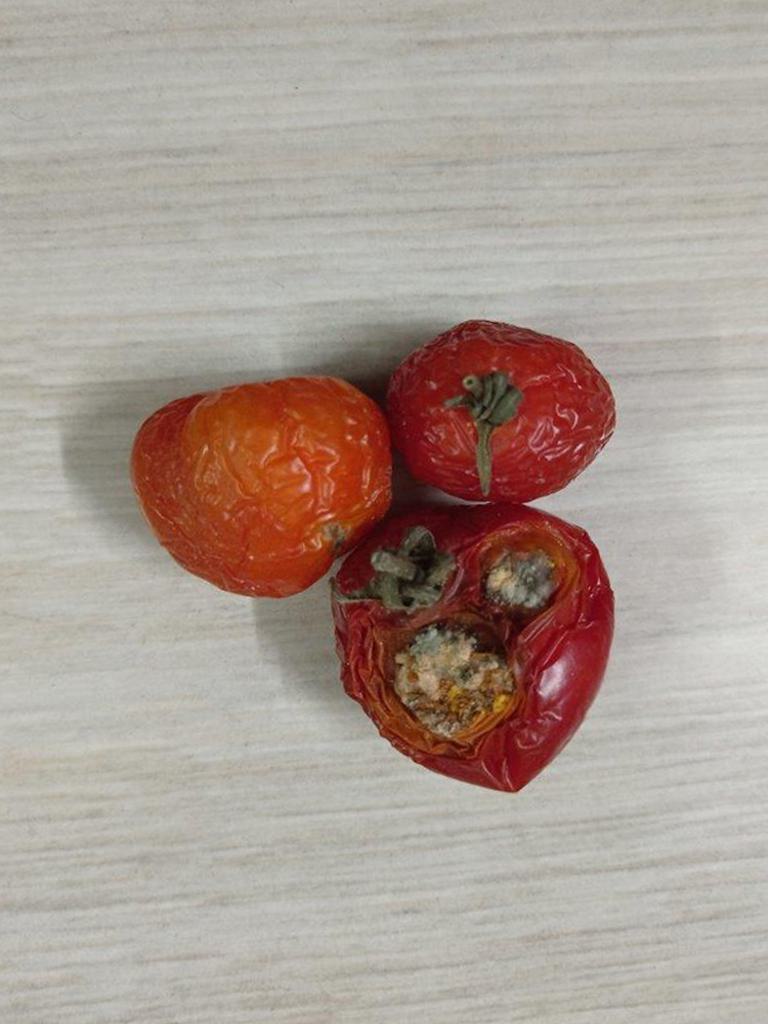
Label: Rotten